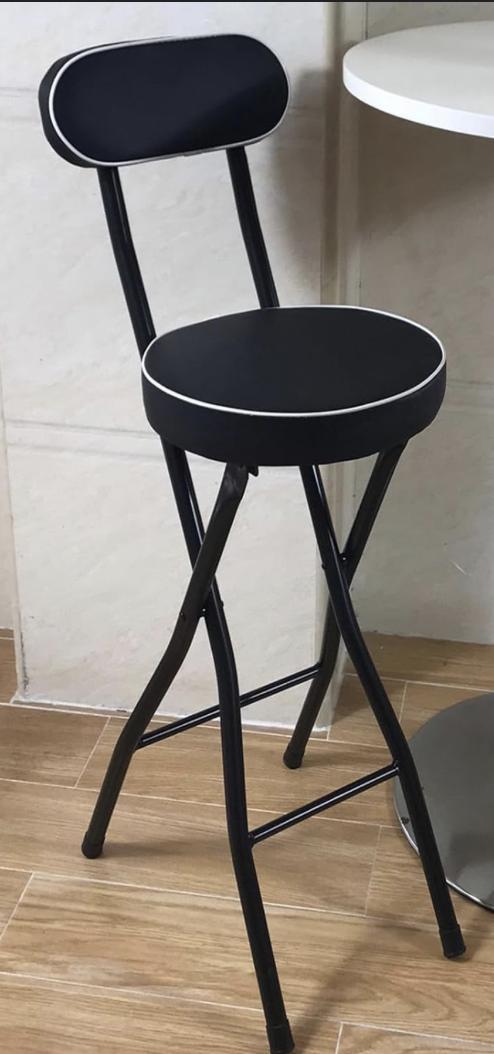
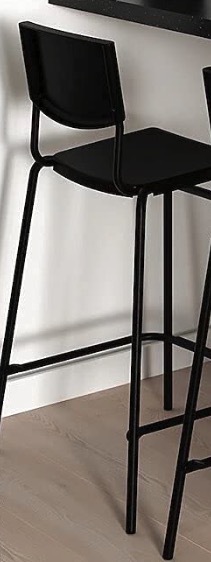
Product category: stool
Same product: no